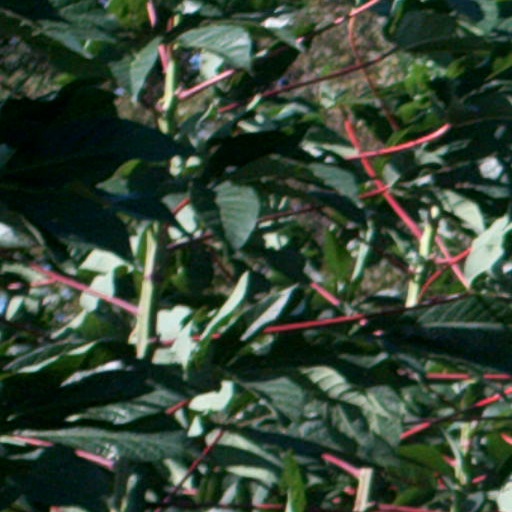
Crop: cassava